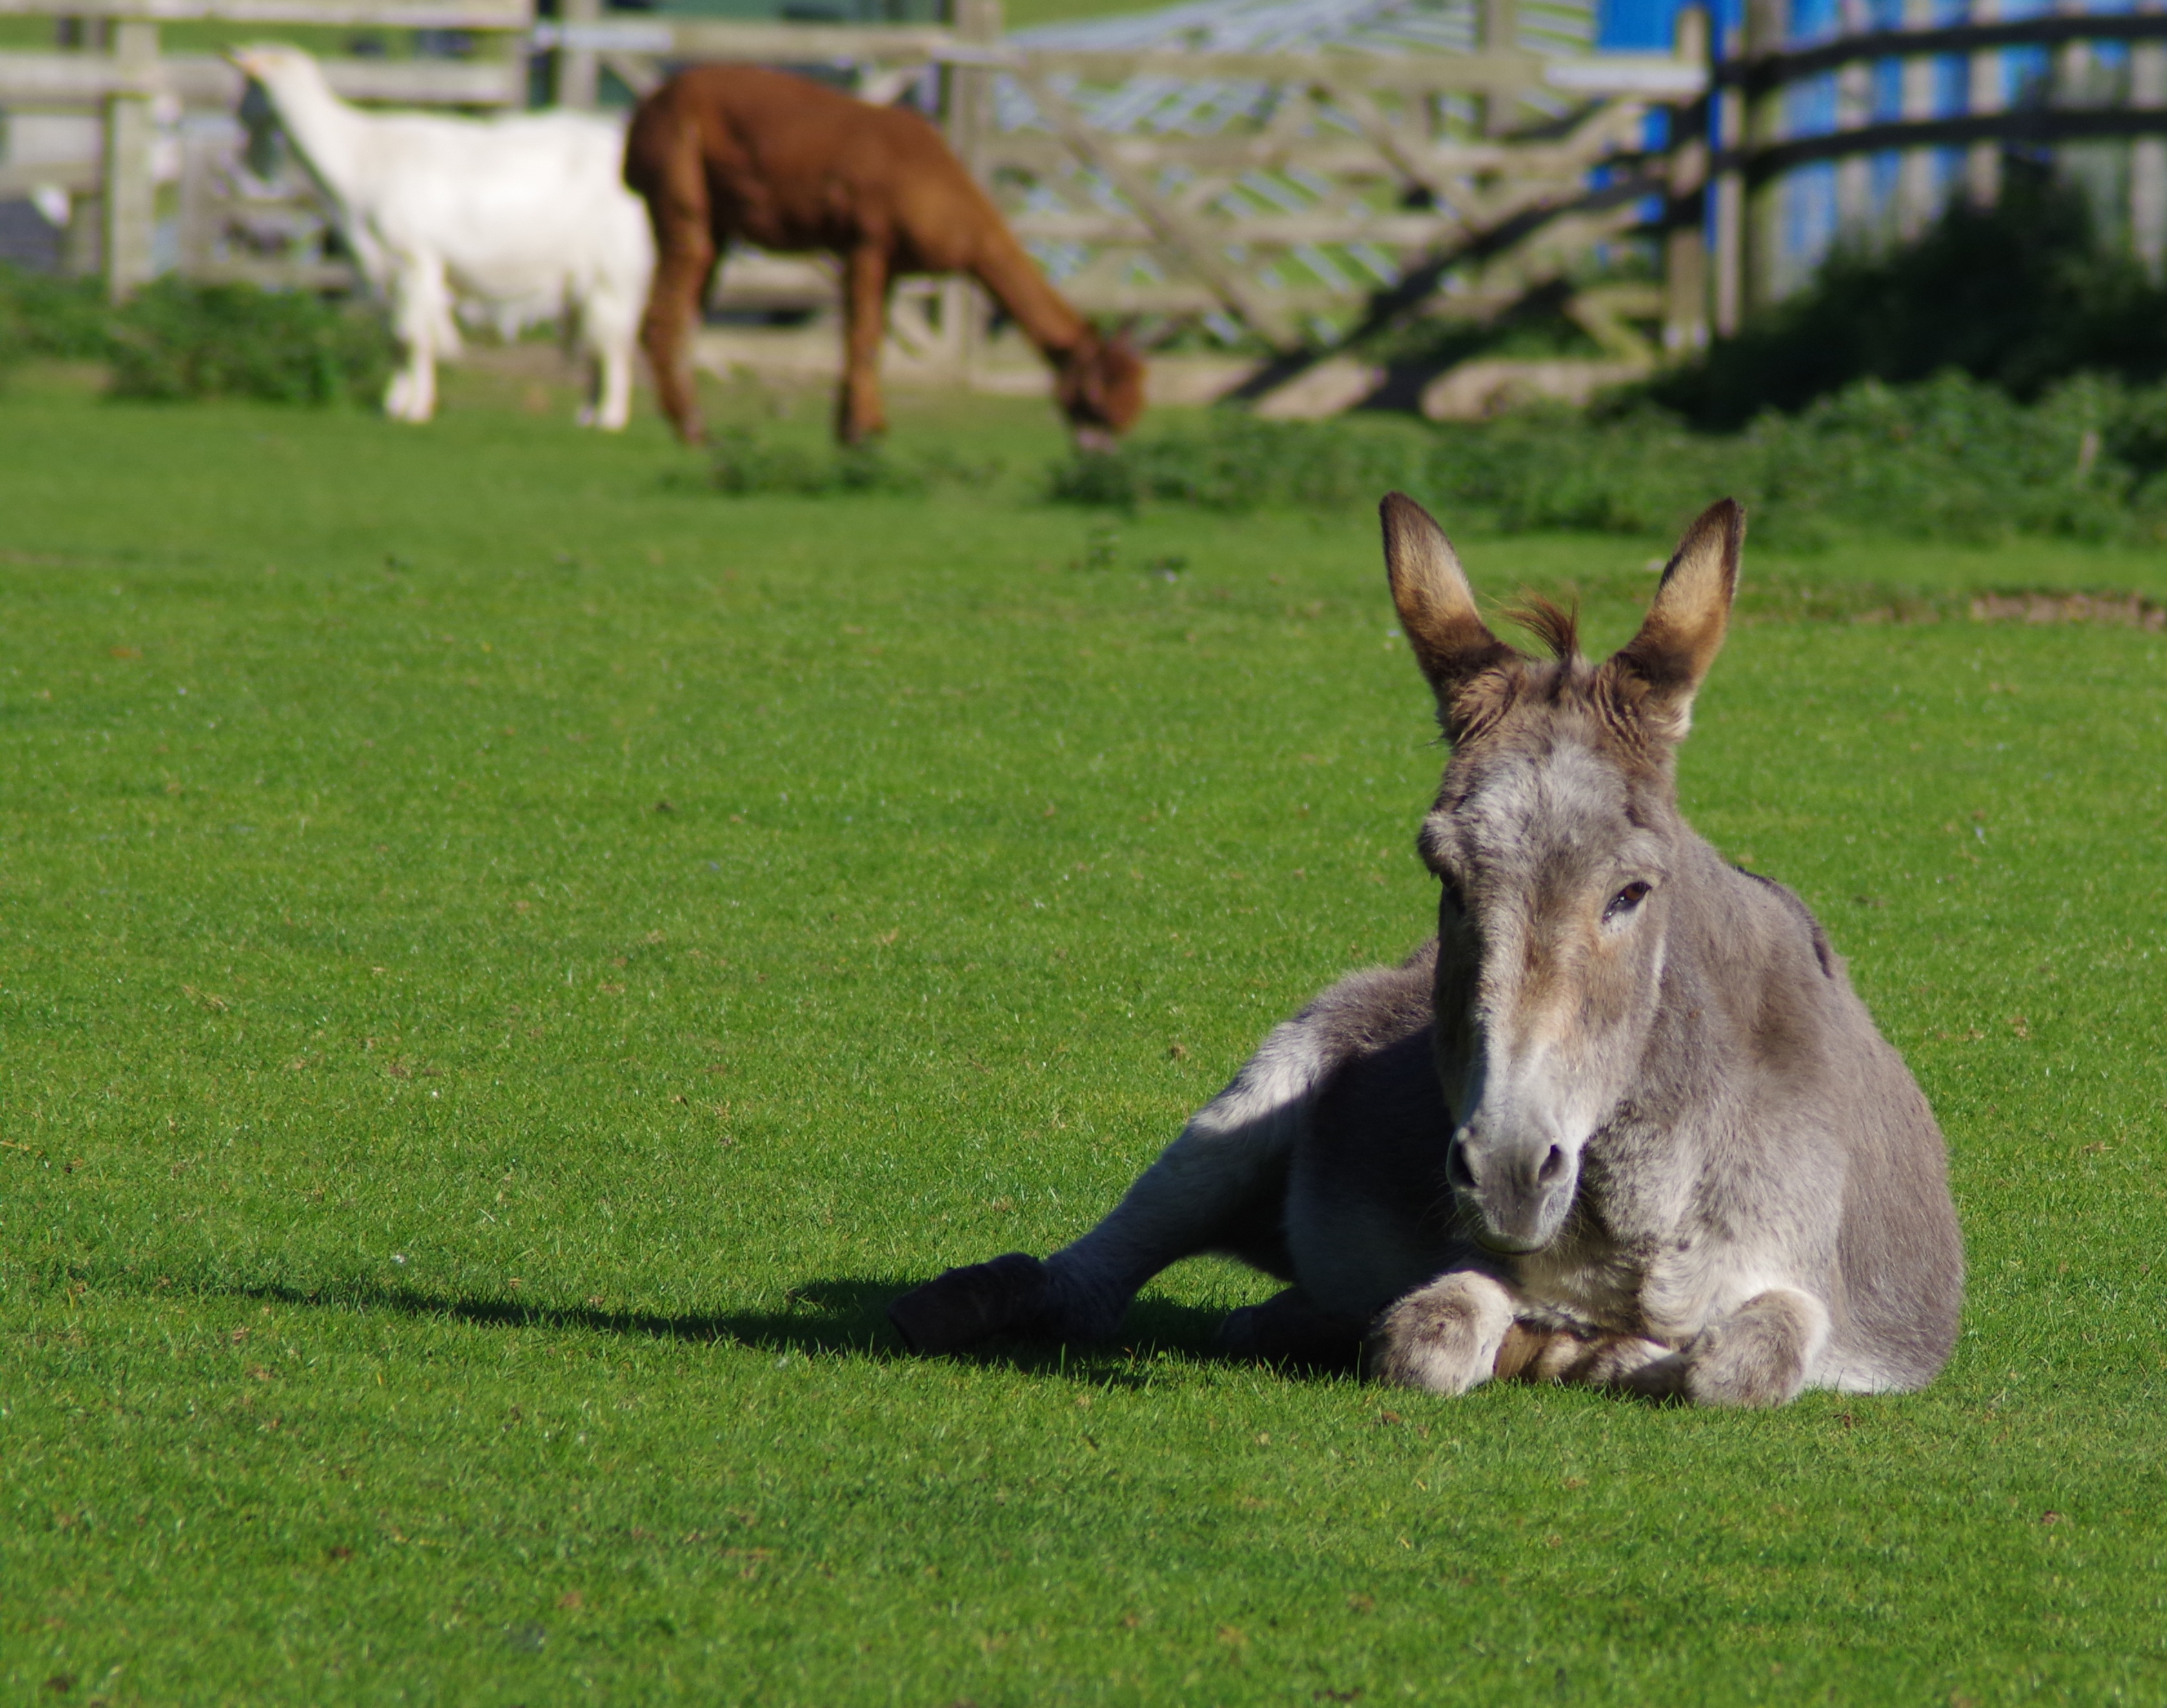
grass, farm, lawn, meadow, summer, pasture, grazing, livestock, horse, mammal, fauna, kangaroo, donkey, ass, vertebrate, resting, foal, pack animal, macropodidae, horse like mammal